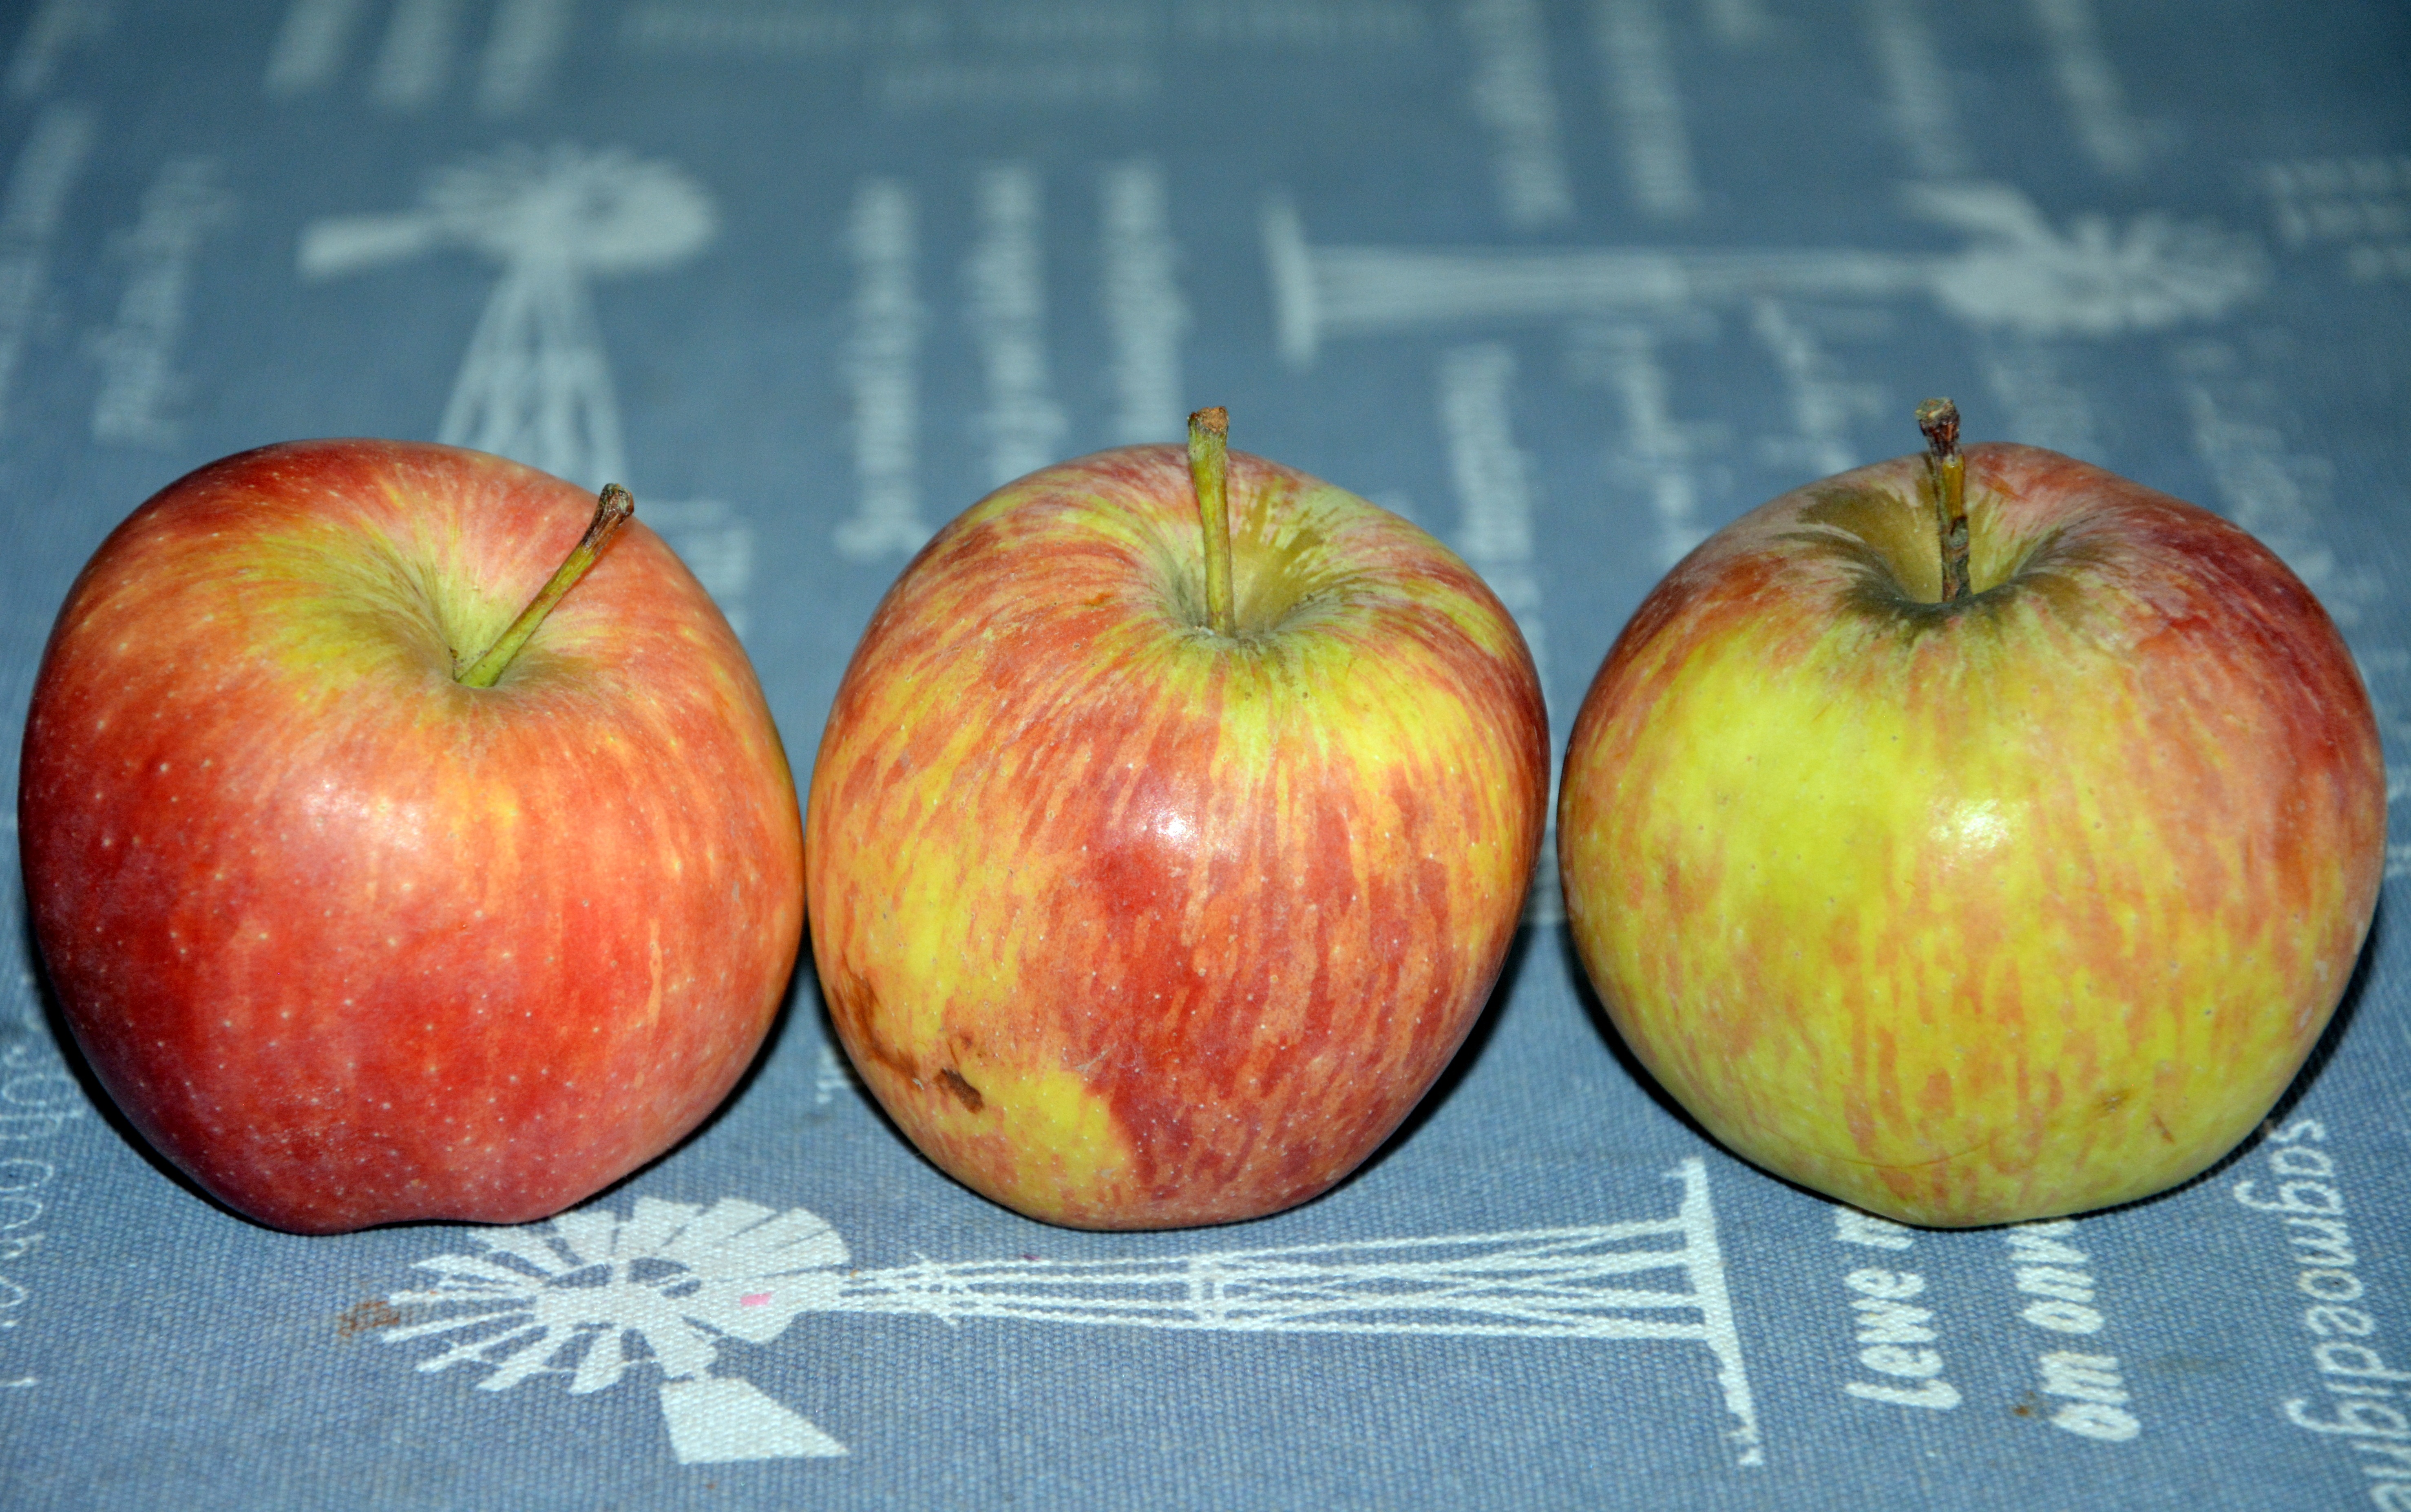
apple, plant, fruit, food, produce, fresh, healthy, painting, apples, flowering plant, rose family, still life photography, land plant